Fukuivenator

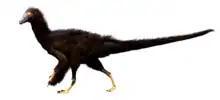
"Fukuivenator" restored as a basal therizinosaur

The anatomy of "Fukuivenator" shows a unique combination of primitive and advanced coelurosaurian features. A phylogenetic analysis performed by the research team that described "Fukuivenator" found it to be a primitive member of the group Maniraptoriformes, in an unresolved position equally closely related to ornithomimosaurs, maniraptorans, and "Ornitholestes". Several similarities with the Dromaeosauridae were explained as a case of convergent evolution. A 2021 study determined it a basal member of the therizinosaurs, as shown below: